1958 World Series

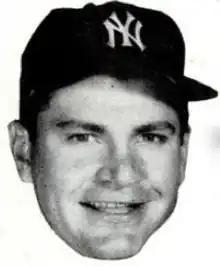
Bob Turley

Milwaukee needed a split of two games at home to repeat as champions, but manager Fred Haney acted like his team had its back to the wall. Rather than start Spahn on three days' rest per his normal routine, the 37-year-old warhorse returned one day early. That also meant that Burdette would do the same if the series went to a seventh game. In the process, Haney bypassed veteran Bob Rush, who had an impressive 4-2 record and 1.81 earned run average in the final two months of the regular season and was effective again in Game 3, albeit in a loss.